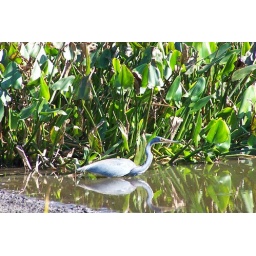
Bird at lake near house